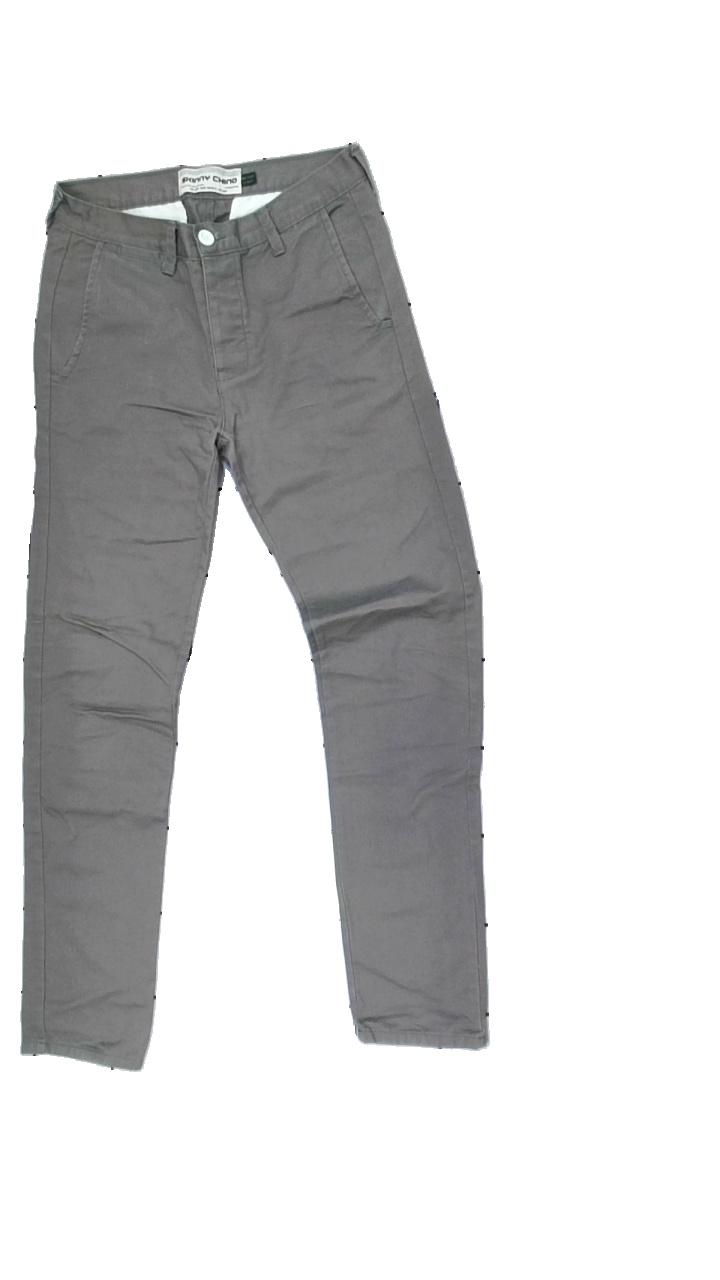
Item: Trousers (Men)
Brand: Topman
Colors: Grey
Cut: Regular
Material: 100% cotton
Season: All
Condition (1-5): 3
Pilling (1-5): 4
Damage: outwashed
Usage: Reuse
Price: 50-100